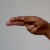
The image shows a hand gesture representing the letter 'H' in Indian Sign Language.